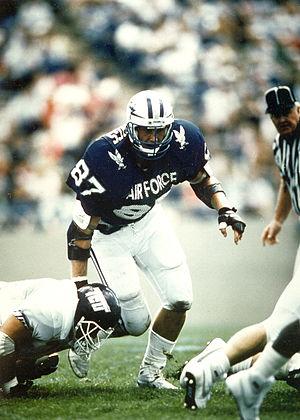
Darren Ray Woodson, né le 25 avril 1969 à Phoenix, est un joueur américain de football américain. Ce safety a joué pour les Cowboys de Dallas en National Football League.